GuitarFreaks and DrumMania

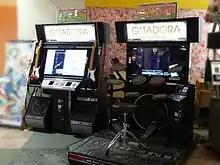
"Gitadora XG2" GuitarFreaks (left) and DrumMania (right) cabinets

The "XG" series features guitar and drum controllers with extra frets and pads, respectively. "V7" and "V8" were released concurrently with "XG" and "XG2", respectively.